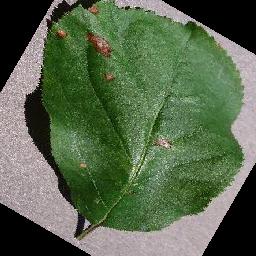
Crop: apple
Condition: black_rot